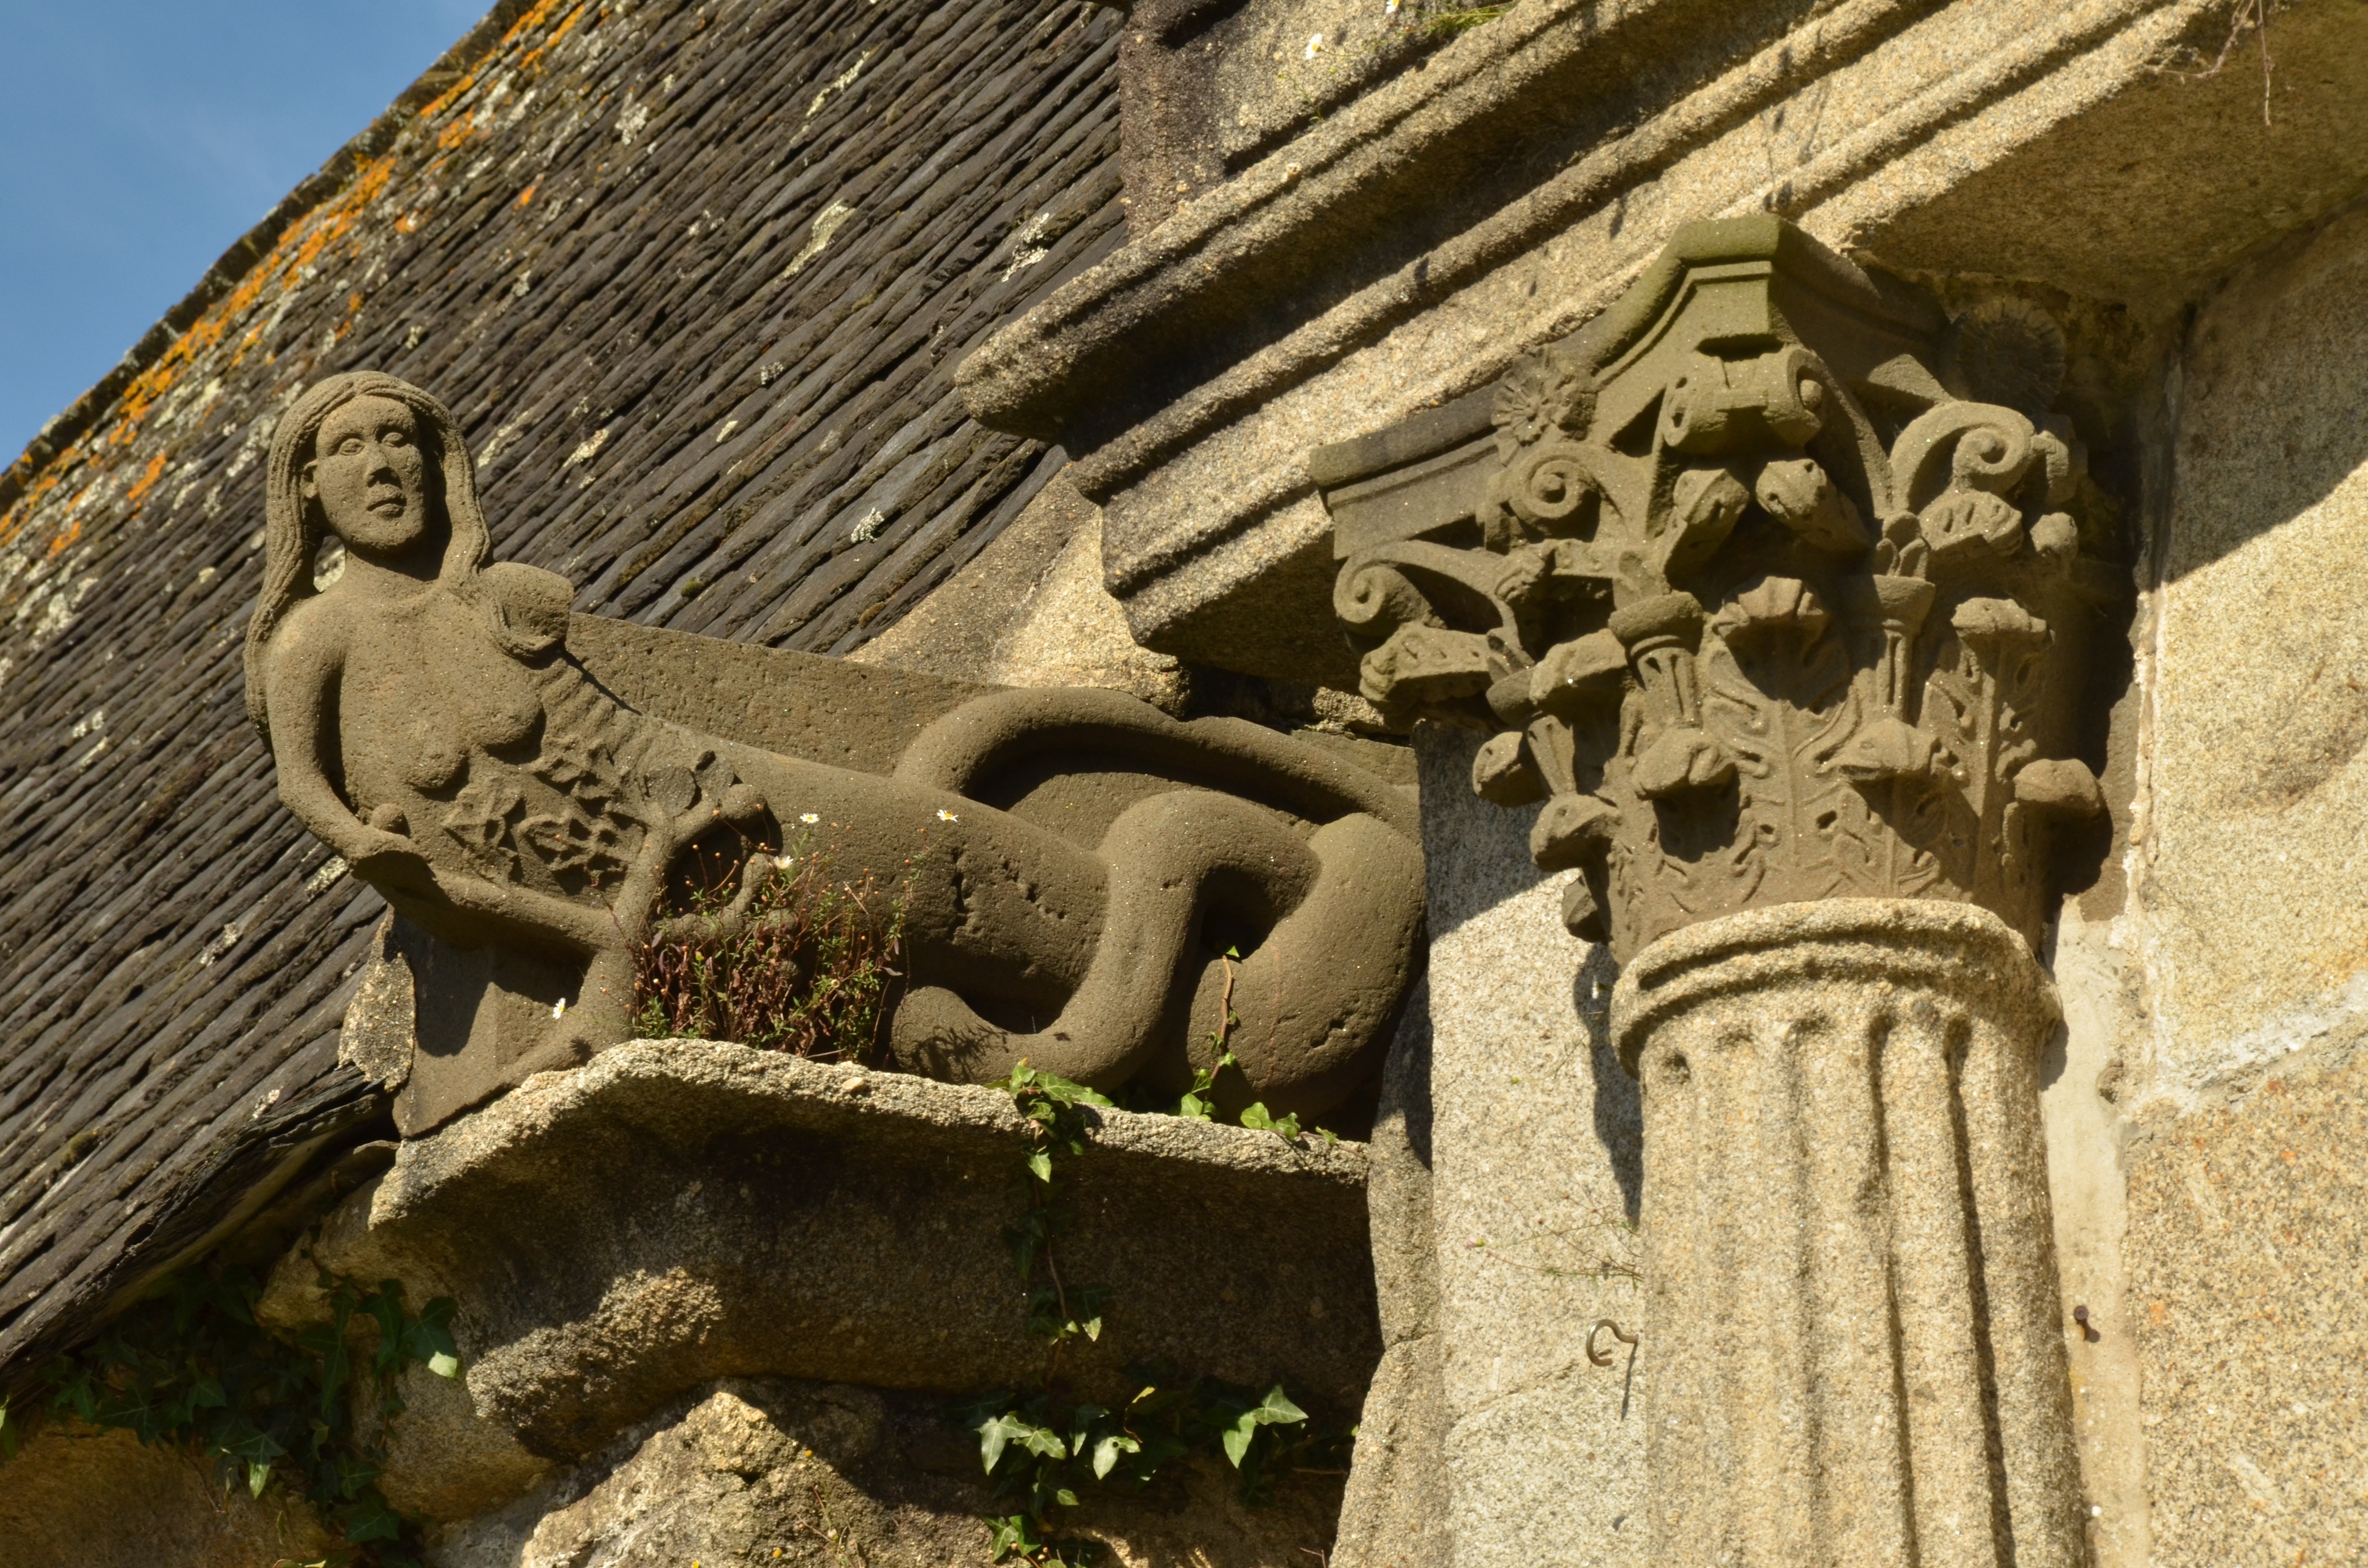
rock, architecture, structure, woman, monument, france, statue, pillar, column, religion, church, place of worship, gargoyle, sculpture, art, figure, temple, faith, ruins, history, carving, middle ages, brittany, archaeological site, enclos paroissial, sizun, hindu temple, ancient history